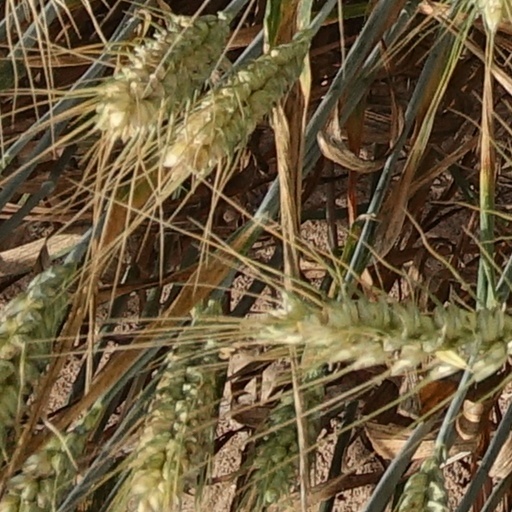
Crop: wheat